Christchurch tramway system

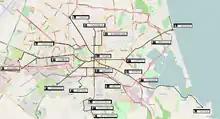
Christchurch Tramway Board electrified tramway network, January 1950

The end of the war also brought about the end of the boom for the tramway and marked the beginning of the end. Unlike other tramway systems around the country, the newest of vehicles in service in Christchurch were decades old and the track had suffered from years of neglect with little maintenance having been carried out. Though the imposition of rationing was not finally lifted until the early 1950s, post-war Christchurch grew faster than the tramway could keep up ensuring that the tramway's replacement was just a matter of time.